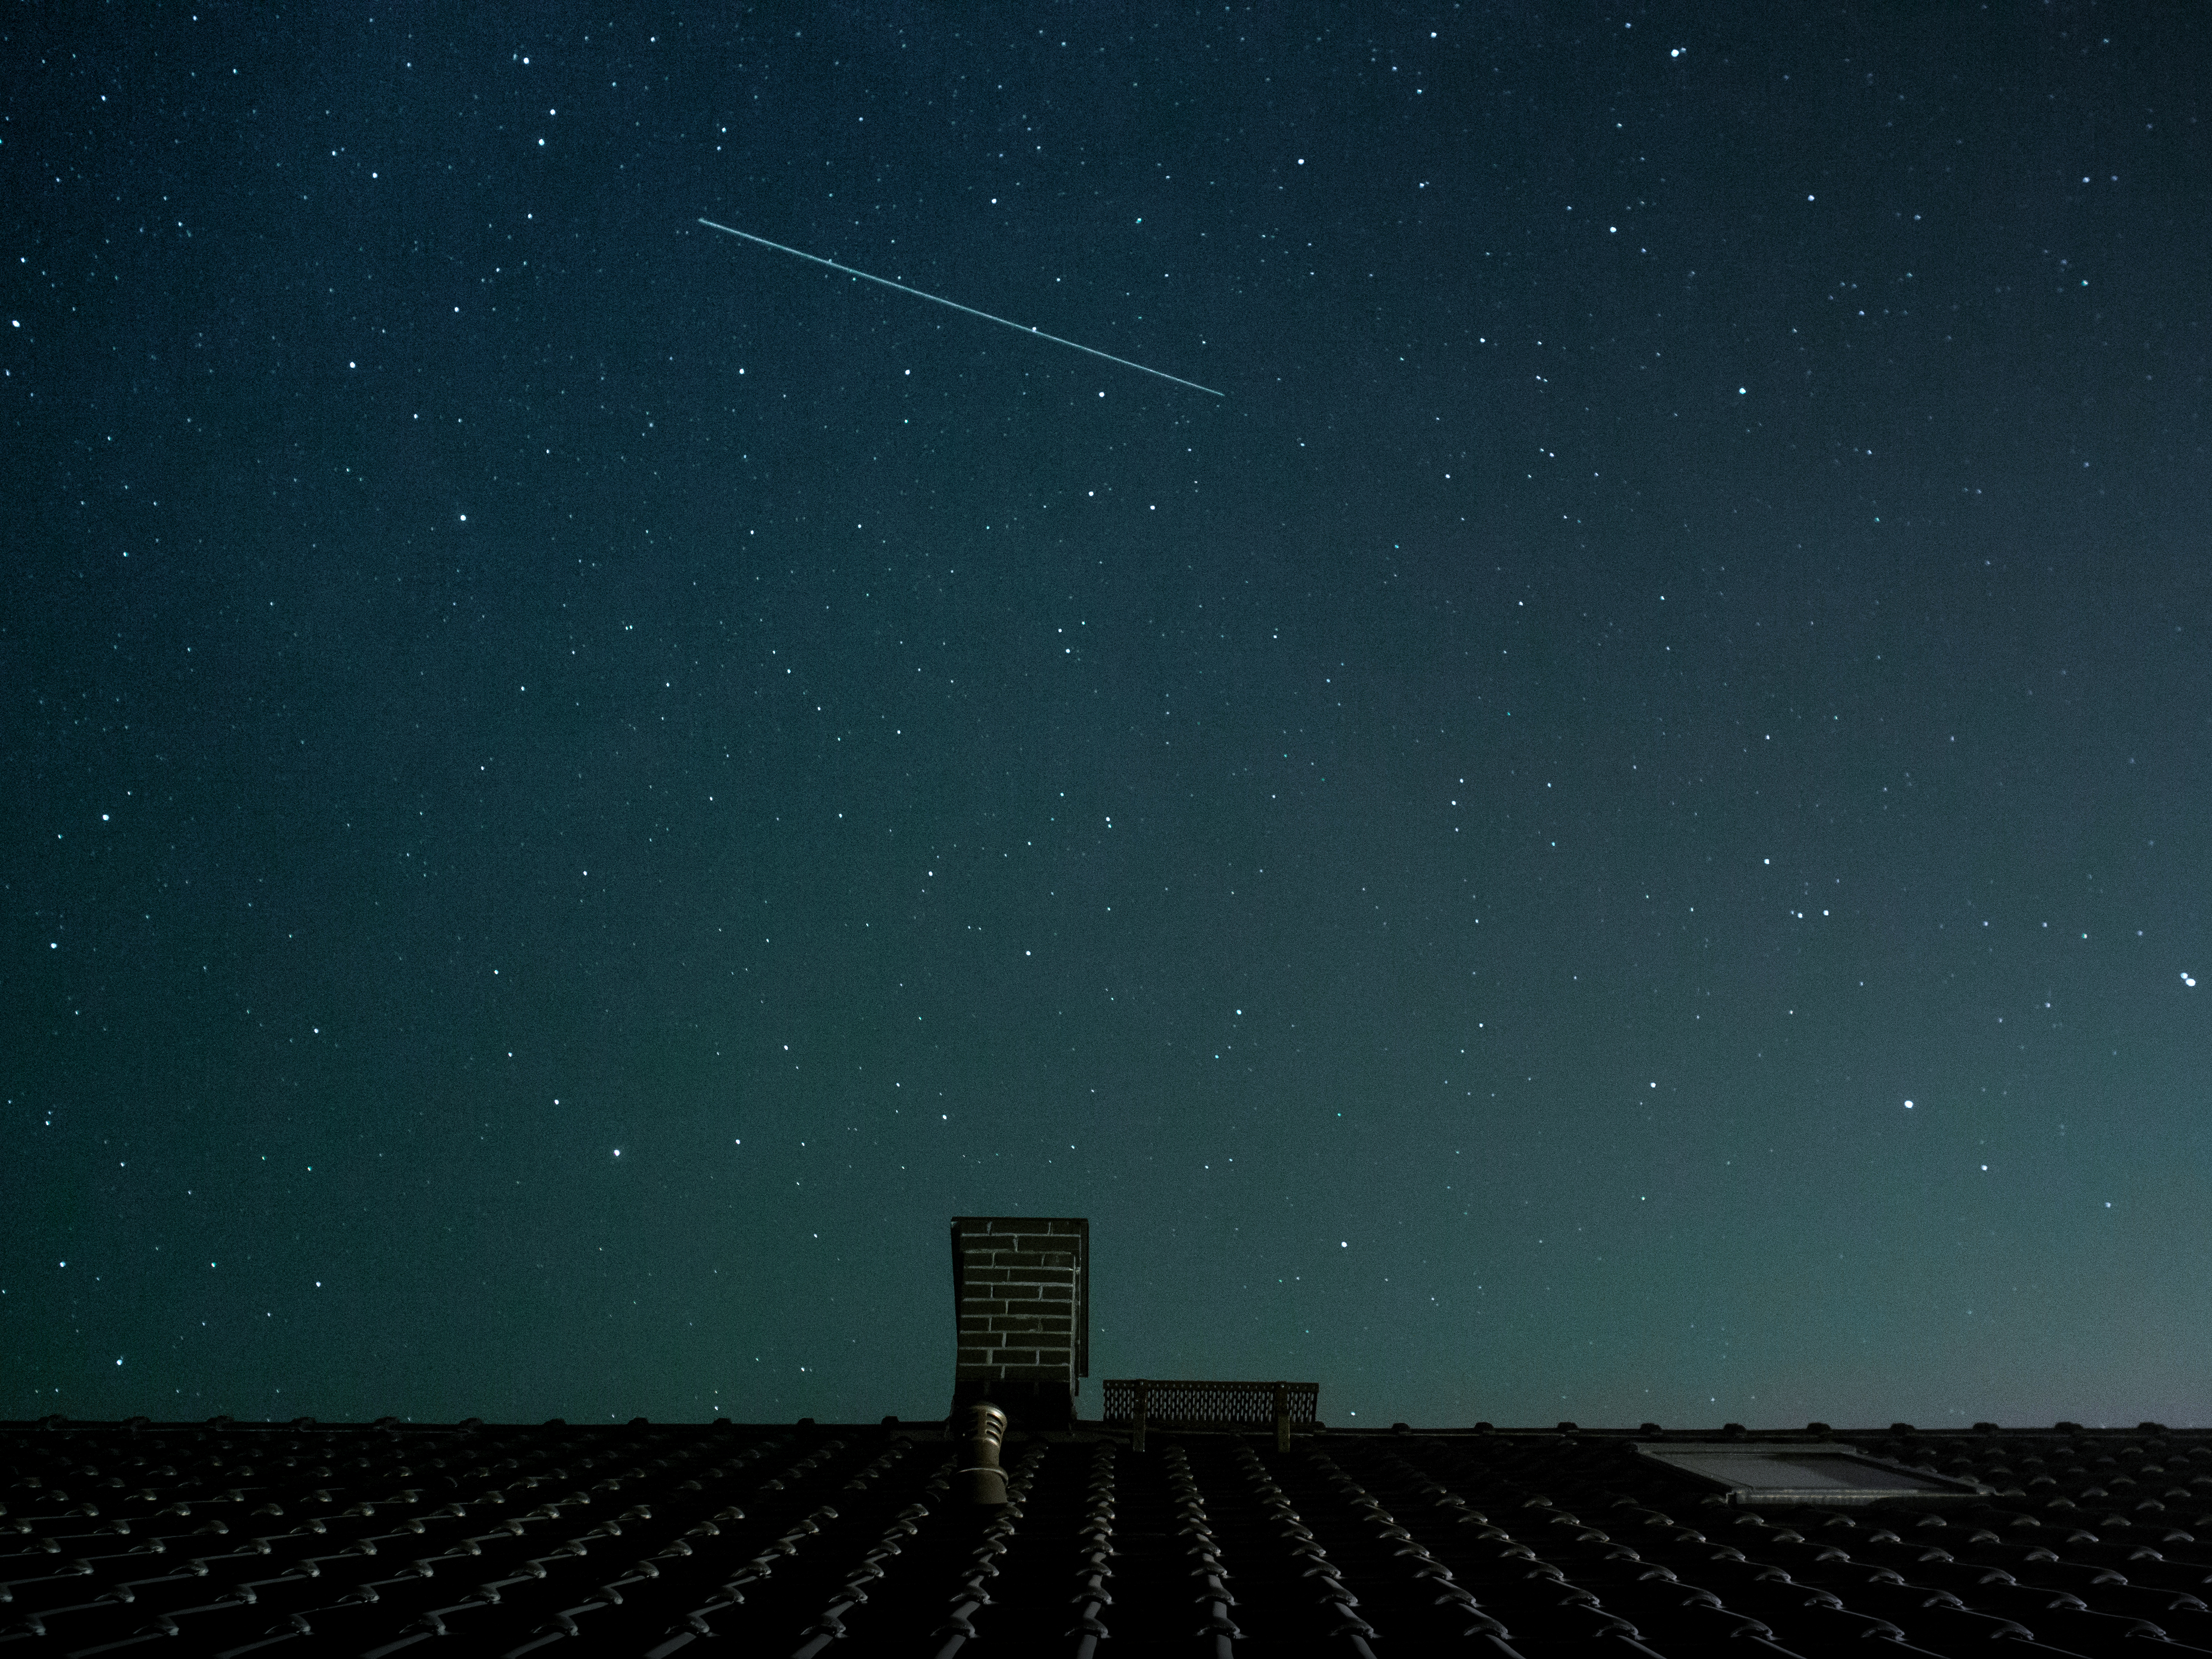
sky, night, house, star, milky way, cosmos, roof, atmosphere, space, darkness, galaxy, aurora, moonlight, outer space, astronomy, stars, midnight, screenshot, astronomical object